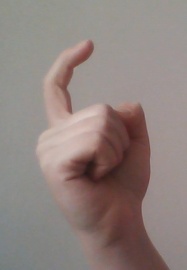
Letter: ra